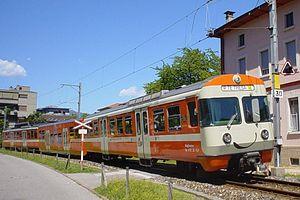
Le chemin de fer Lugano–Ponte Tresa est une ligne ferroviaire suisse à voie étroite, longue de 12,2 km, qui conduit de la ville de Lugano vers la ville de Ponte Tresa dans le canton du Tessin, à la frontière italo-suisse. C'est également une entreprise ferroviaire exploitant la ligne éponyme.